Fly Fishing (Grey book)

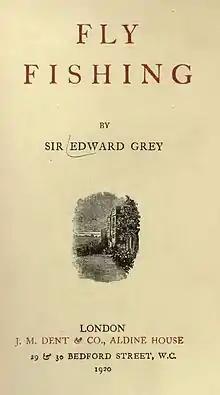
Title page 4th edition, 1920

Fly Fishing, first published in 1899 by English author and diplomat Edward Grey, 1st Viscount Grey of Fallodon (1862–1933), is a book about fly fishing English chalk streams and spate rivers for trout and salmon. It includes reminisces about the author's fly fishing experiences on Hampshire rivers. The book was in print for nearly 50 years and has been extensively reprinted in the 21st century.